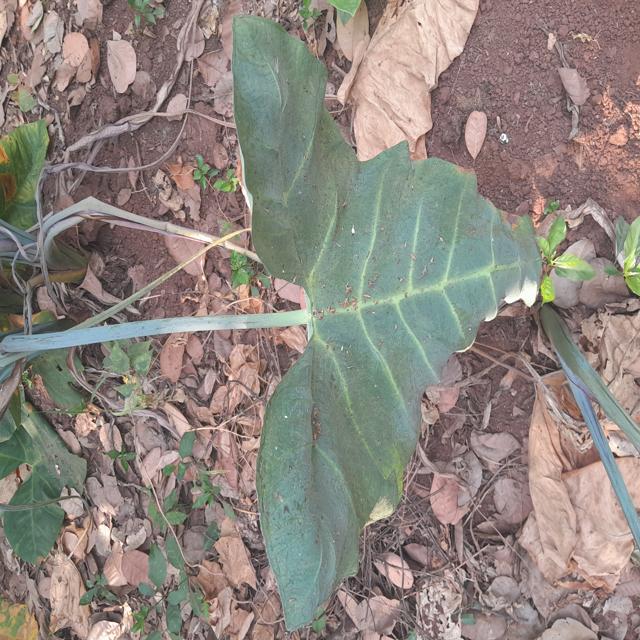
Label: Healthy